Xysticus elegans

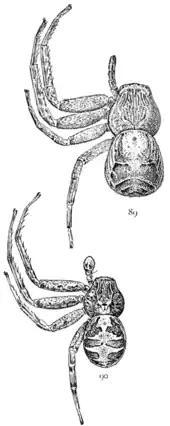
Illustration of female (top) and male (bottom)

"Xysticus elegans" is a medium-sized crab spider. Its body length is described as about 8-12 mm and 4-5 mm for females and males respectively. "X. elegans" is described as showing strong sexual dimorphism in size; Males in this species tend to be less than half the size of females. "X. elegans" has a brown cephalothorax that has a lighter area, sometimes this lighter area is outlined in white. It has a light tan band through the eye region and an abdomen that has brown spots outlined in white. It has brown legs.